Yituanheqi

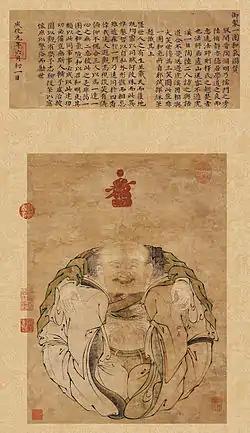
"Yituanheqi" drawn by Chenghua Emperor

"Yituanheqi" (simplified Chinese: 一团和气; traditional Chinese: 一團和氣; pinyin: Yītuán Héqì) is a gongbi picture by Chenghua Emperor. The painting depicts Tao Yuanming, Lu Xiujing, and Zen Master Hui Yuan embracing each other, with the three, together, looking like Maitreya. This painting reflects the traditional Chinese syncretic concept of the amalgamation of the three teachings. In concept, it was similar to the anecdotal tale of "Three laughs at Tiger Brook".